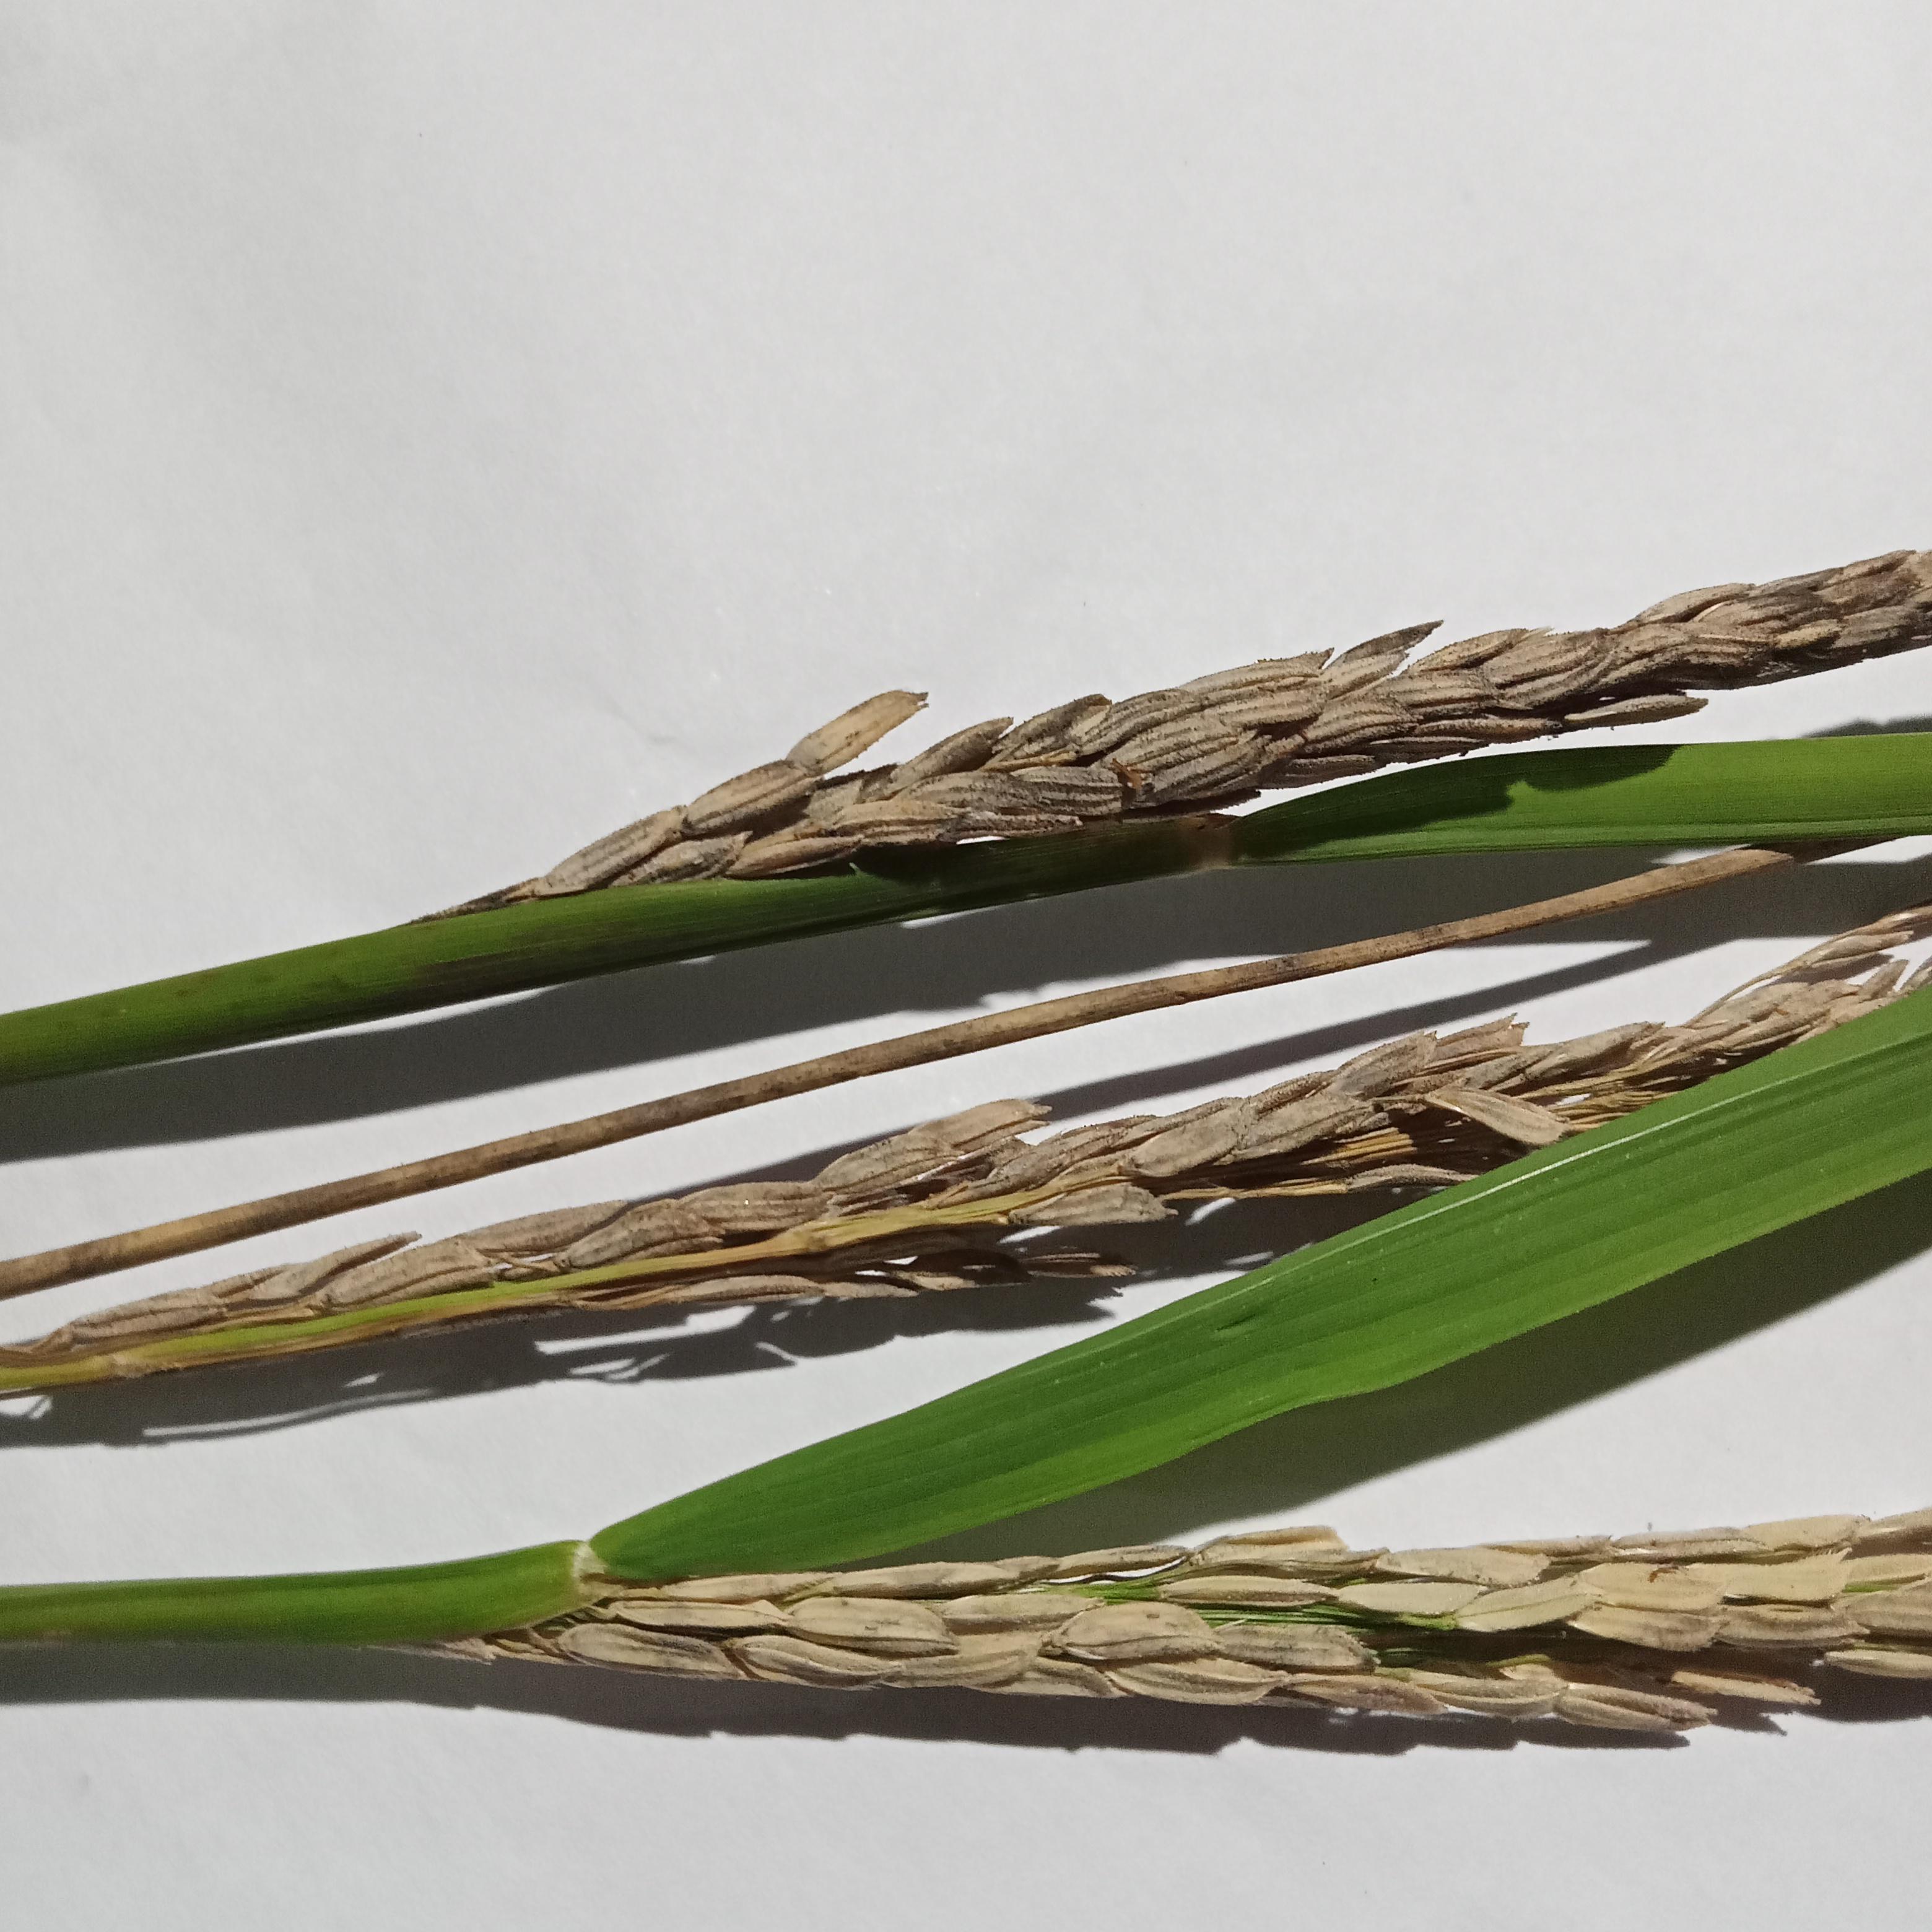
Label: Rice___Neck_Blast